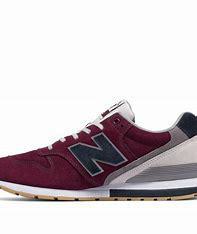
Brand: New
Model: Balance New Balance 996 Marathon